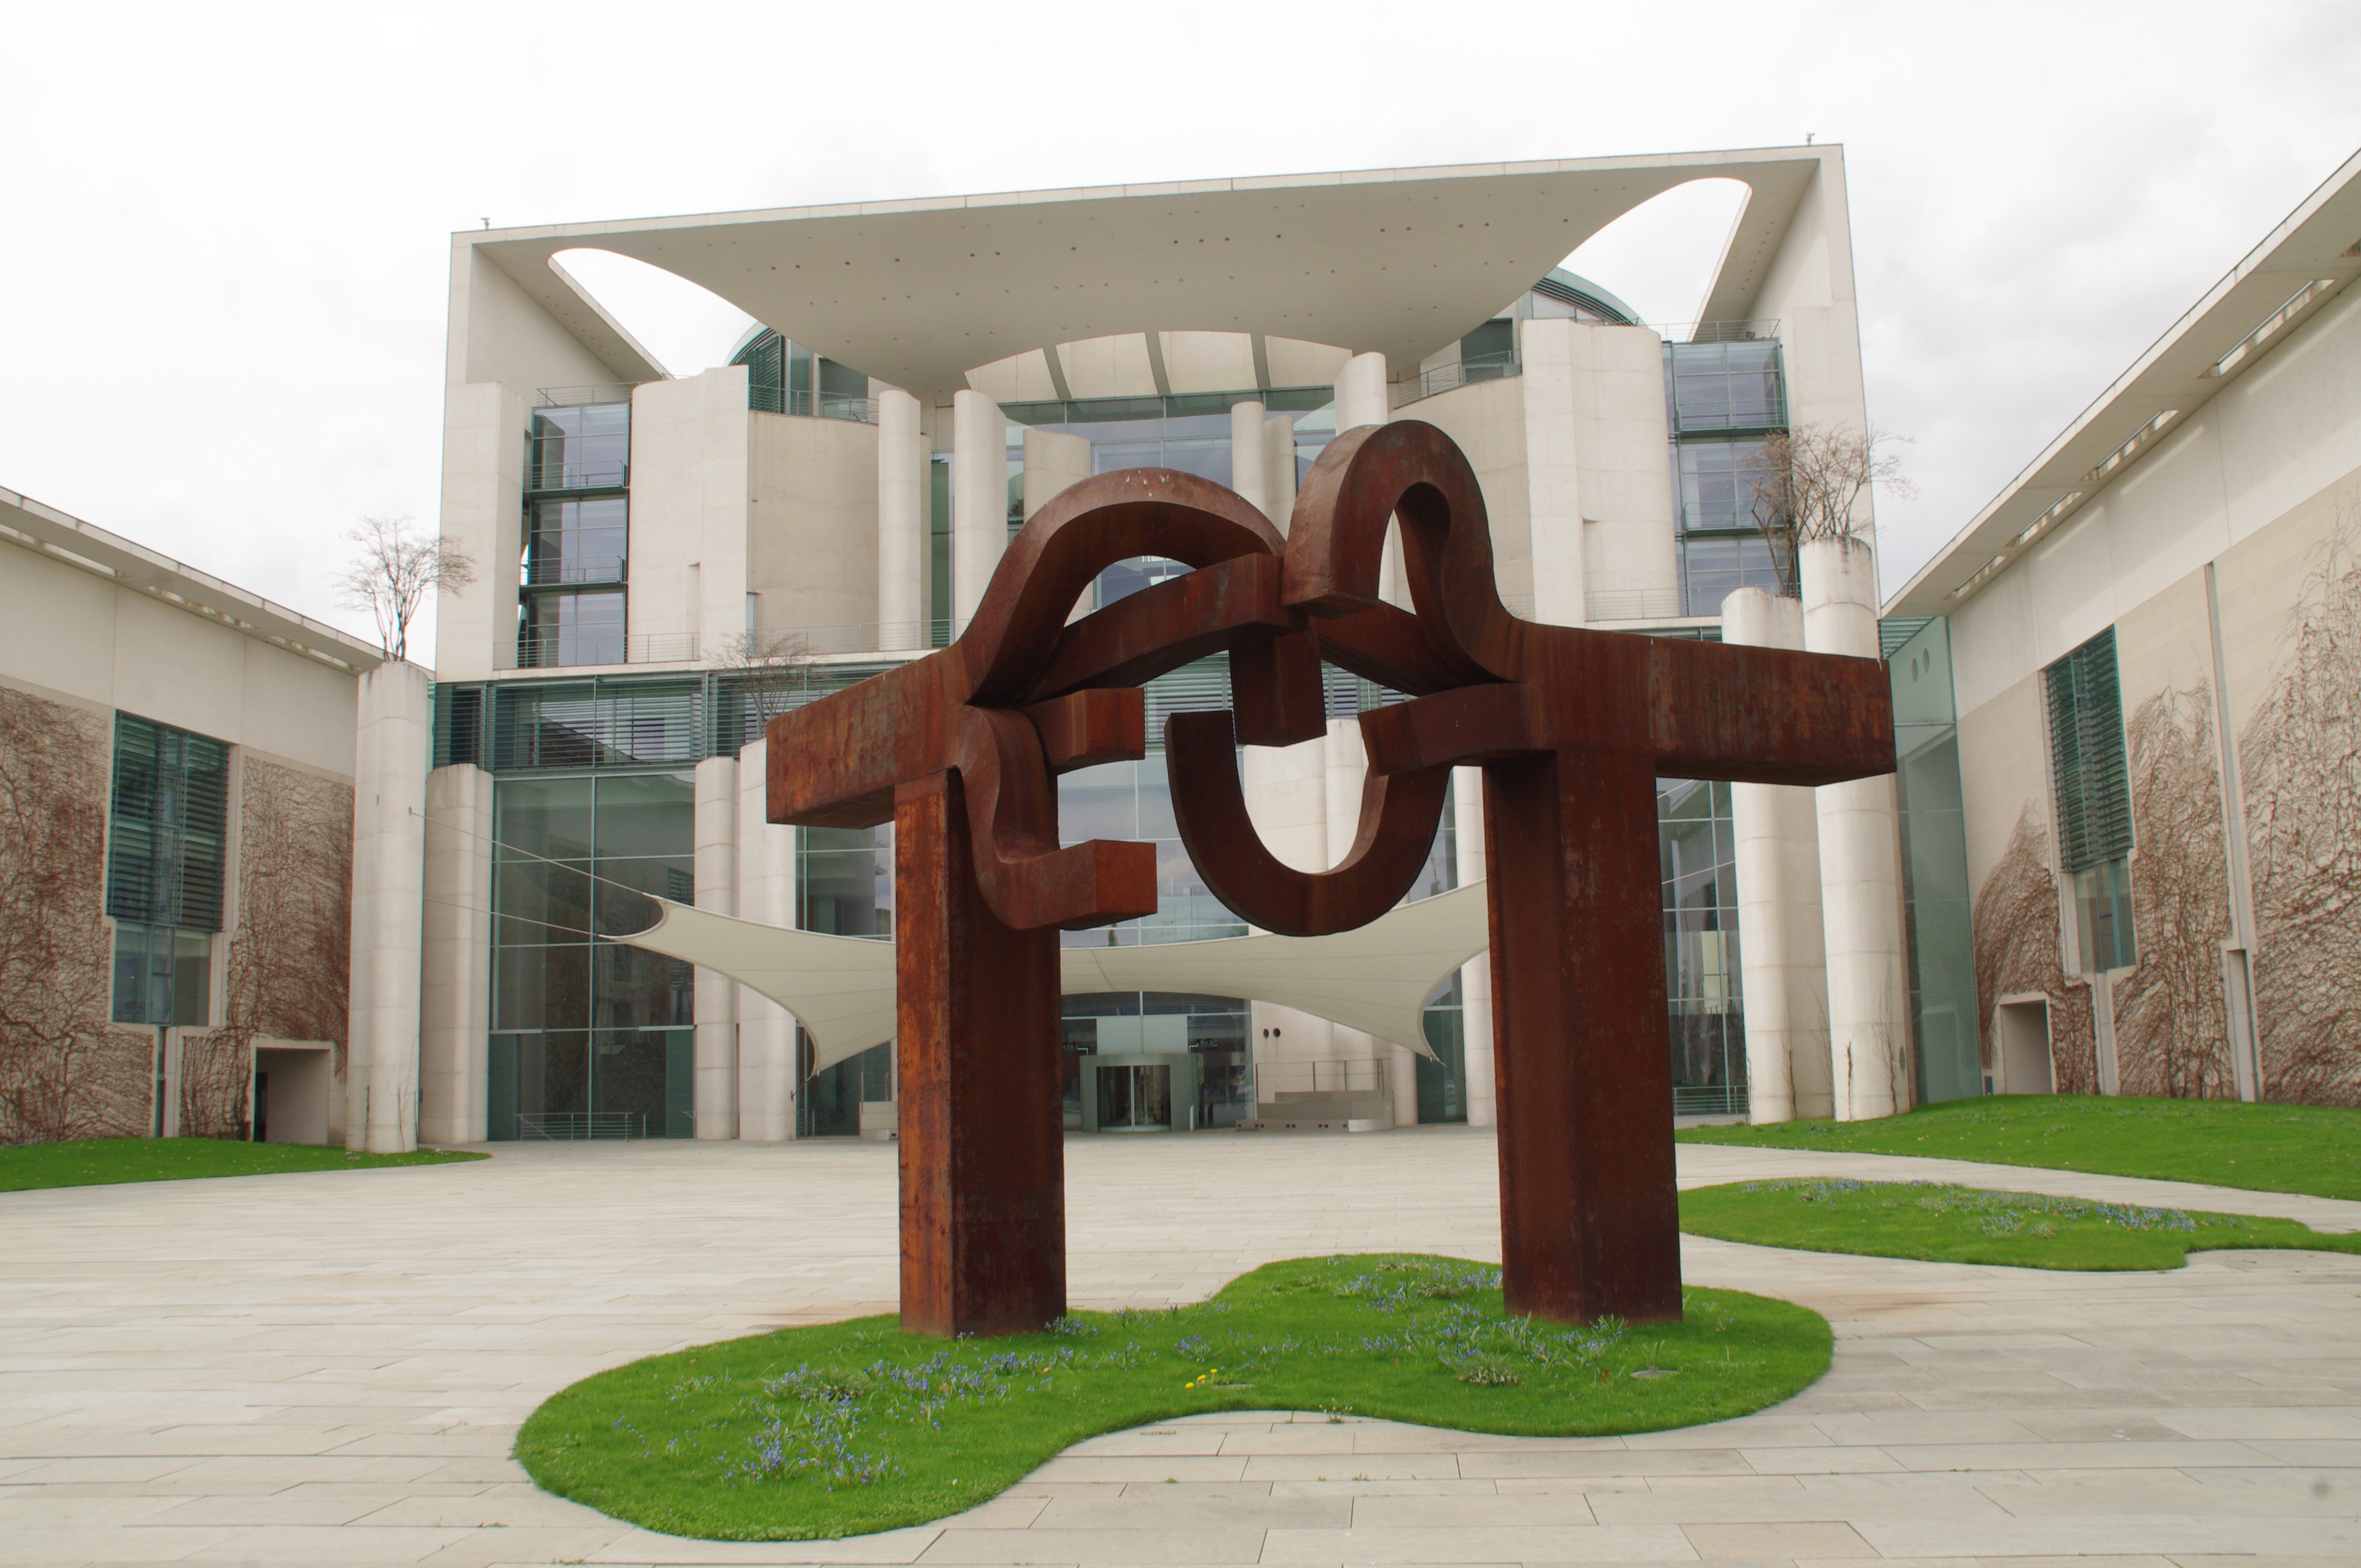
architecture, building, city, home, property, public space, sculpture, courtyard, germany, berlin, estate, housewife, government district, chancellery